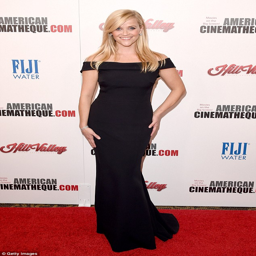
big night : the actress looked elegant in an off - the - shoulder black gown